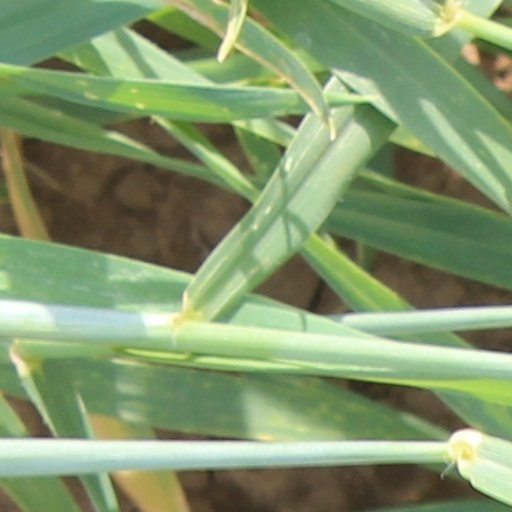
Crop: wheat